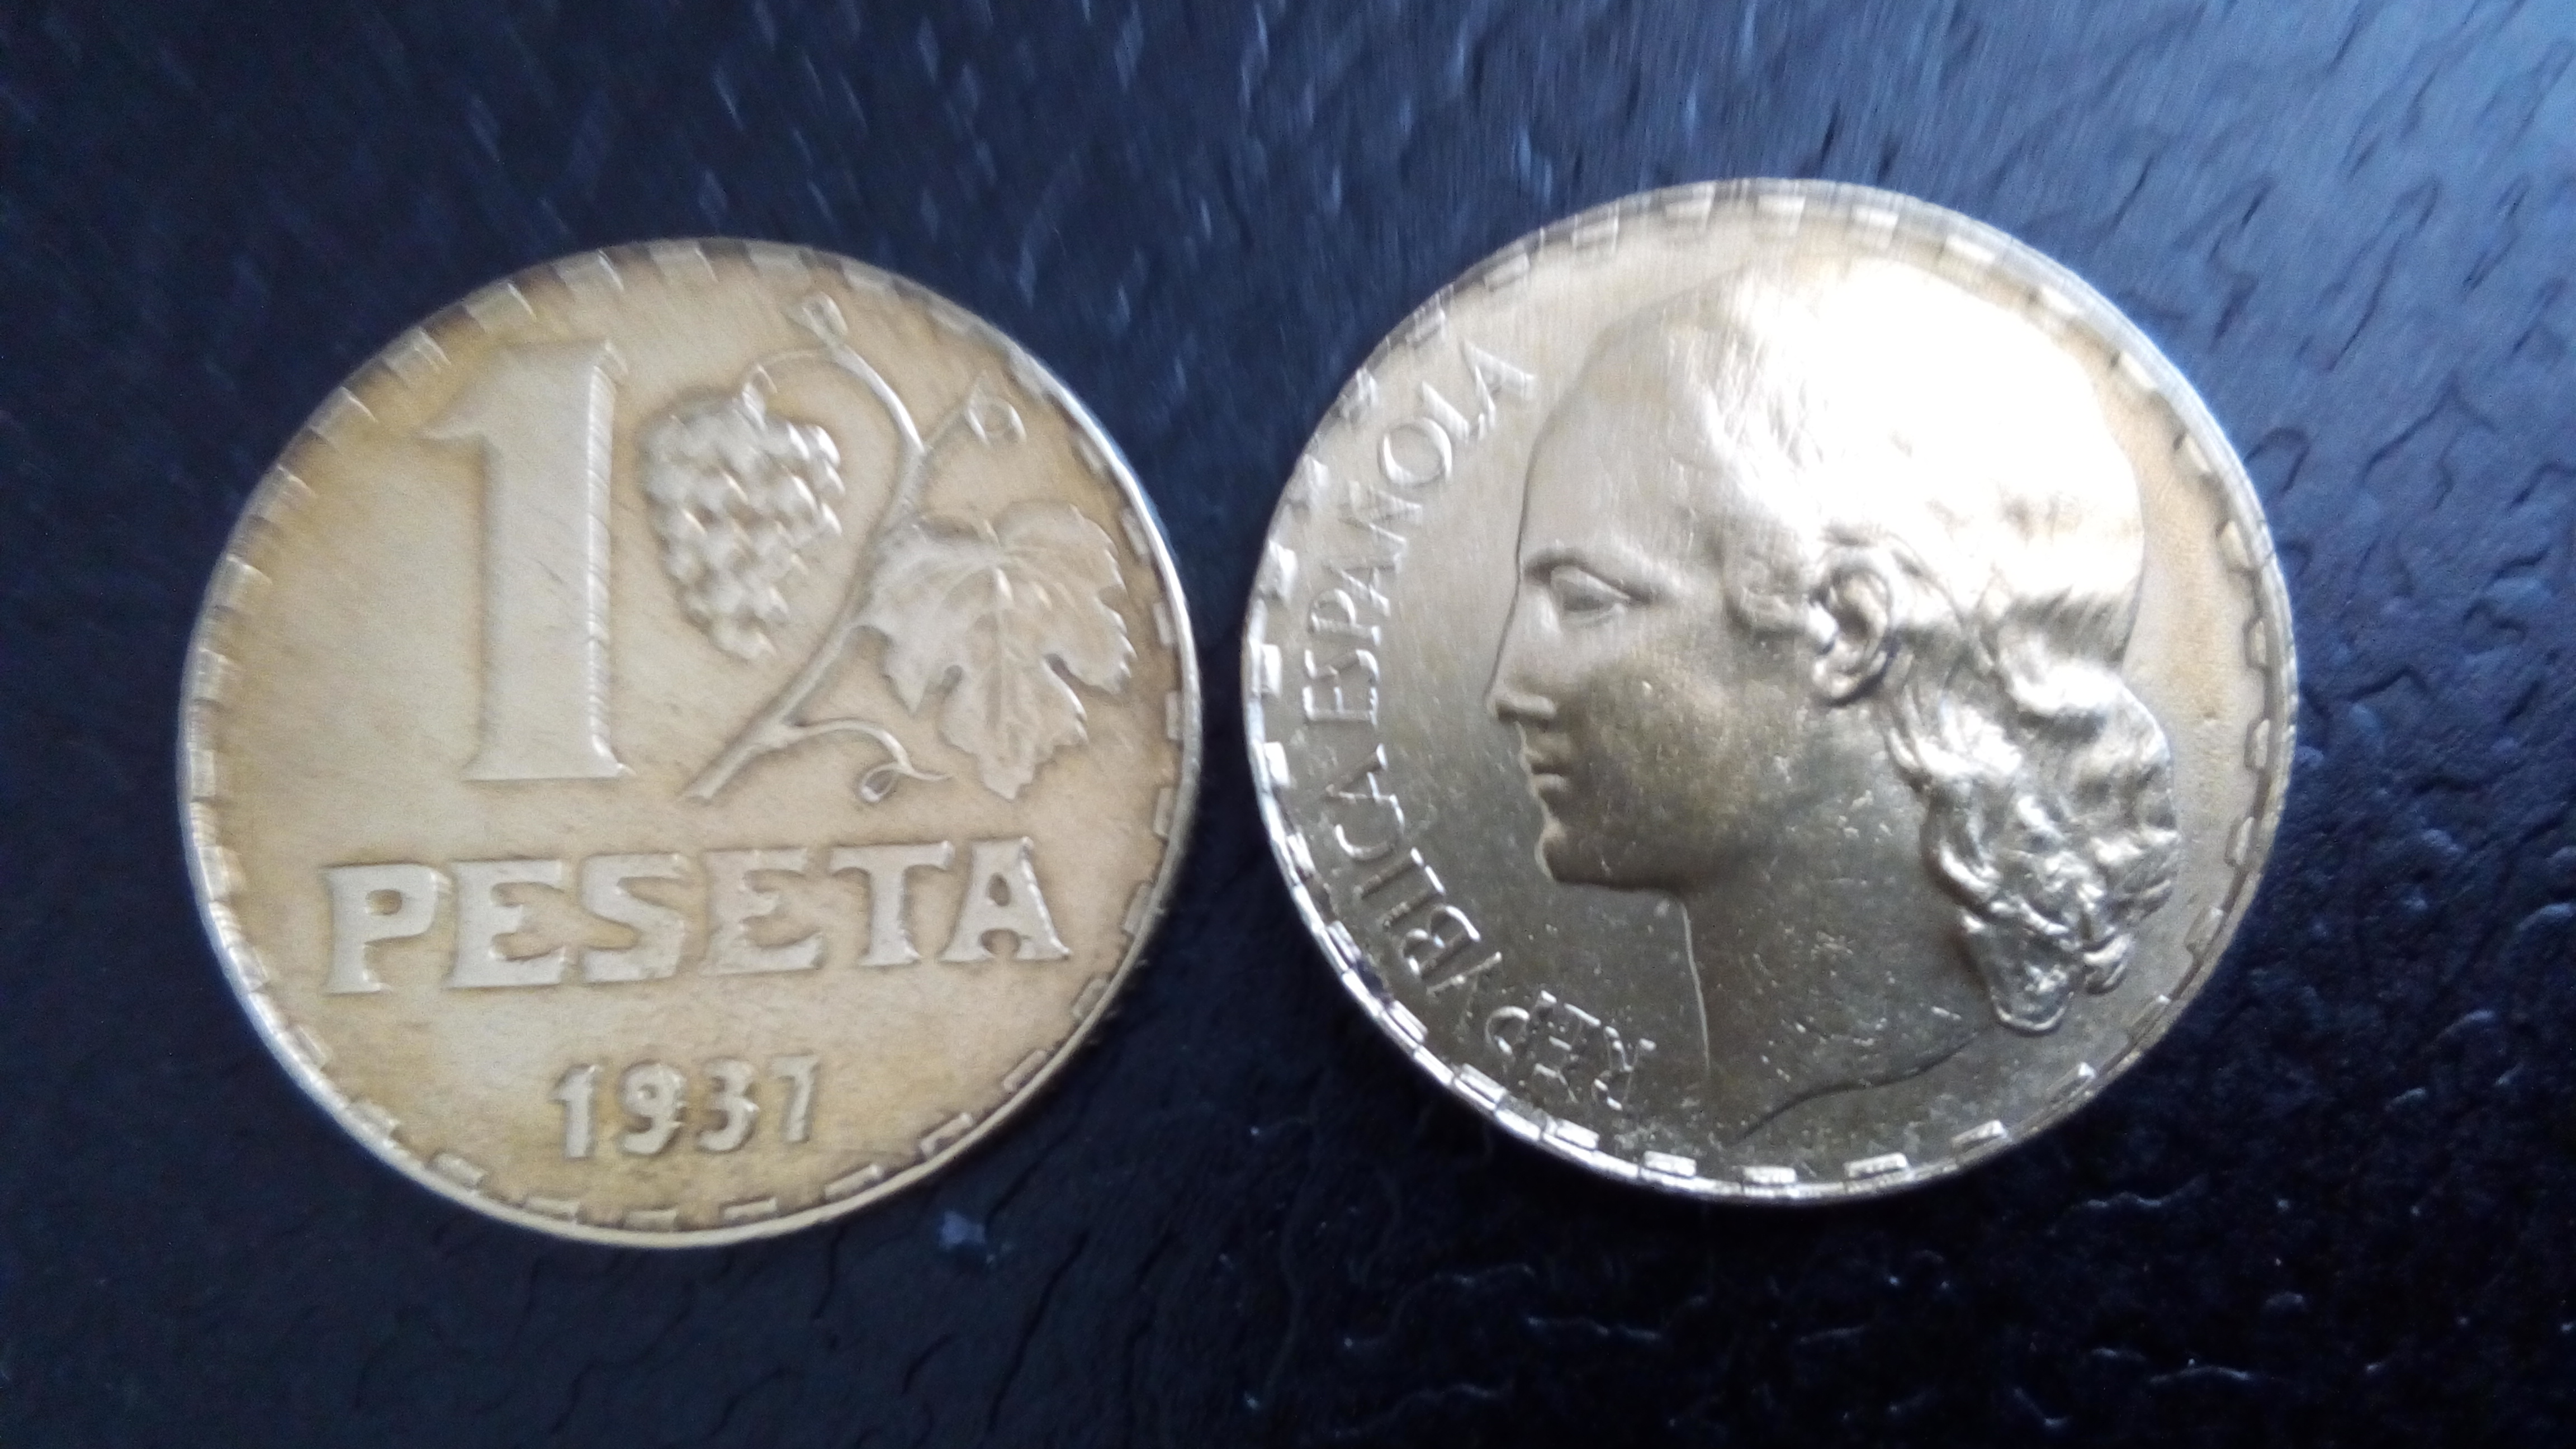
1937, peseta, coin, currency, money, medal, silver, dime